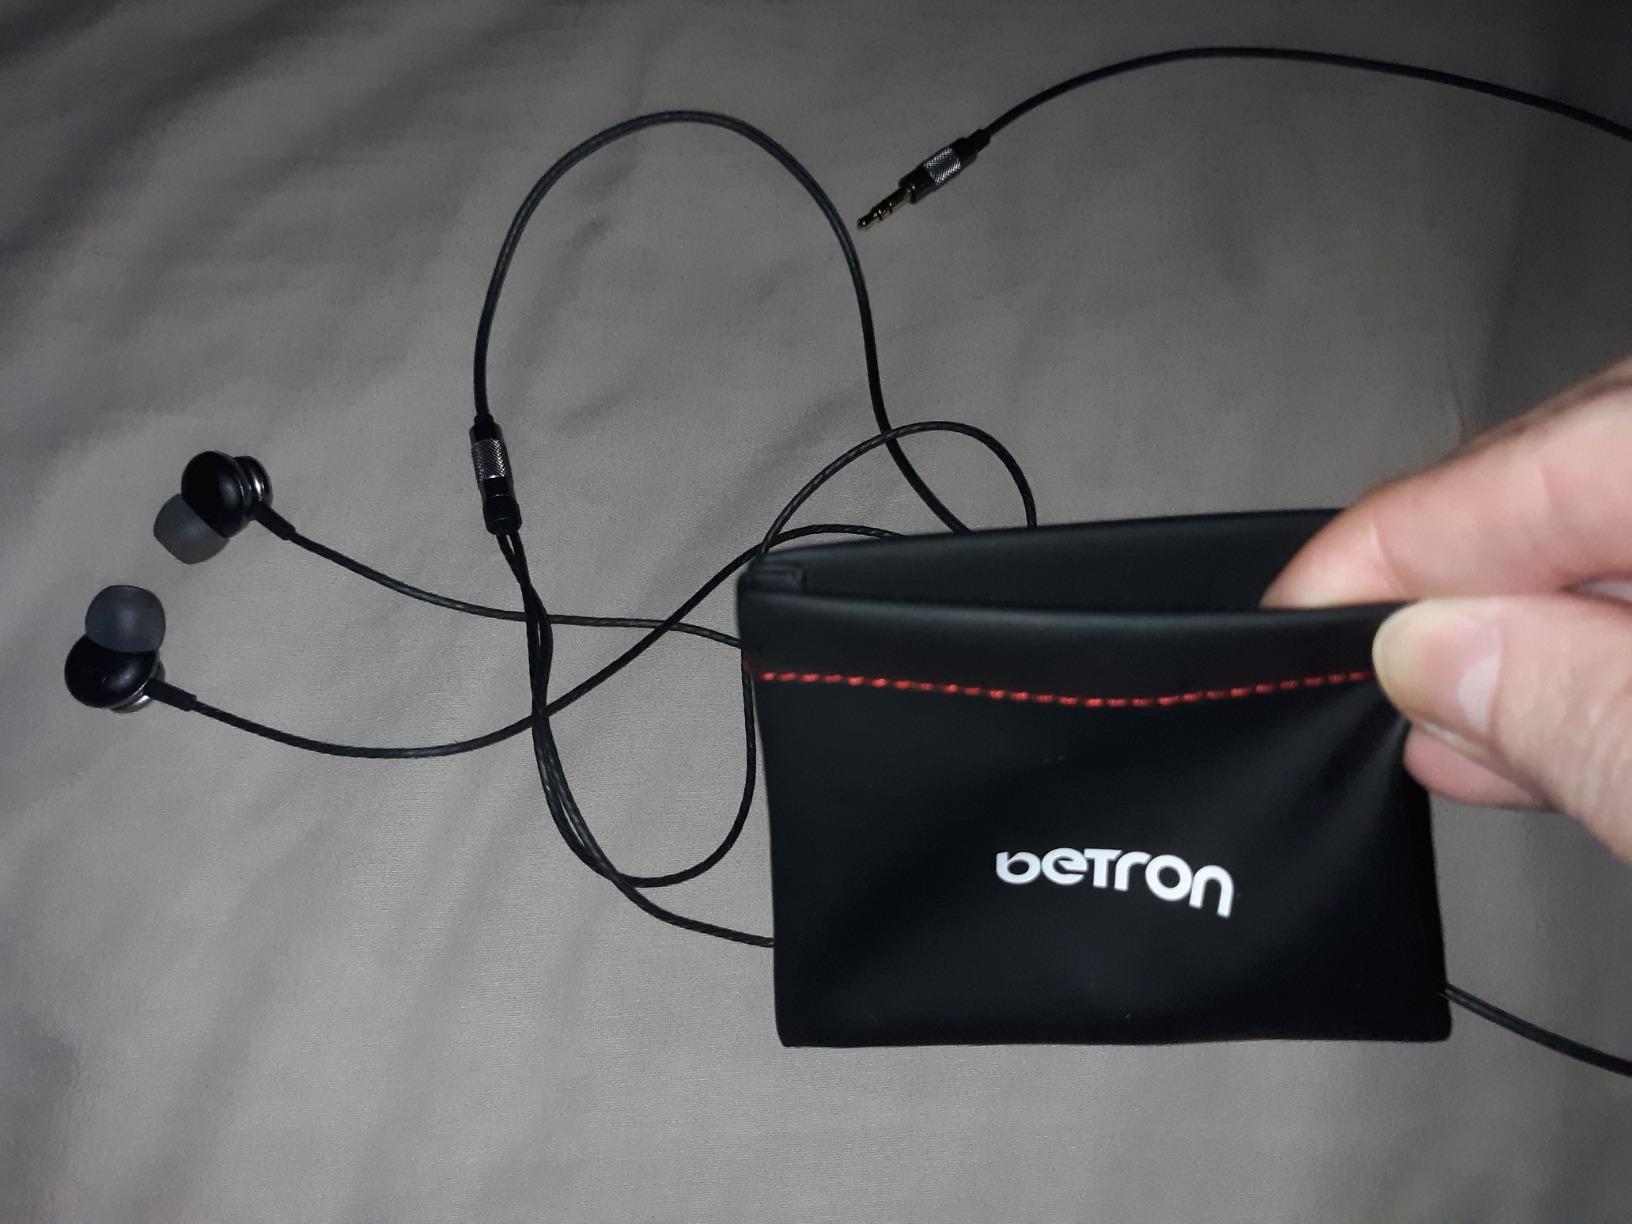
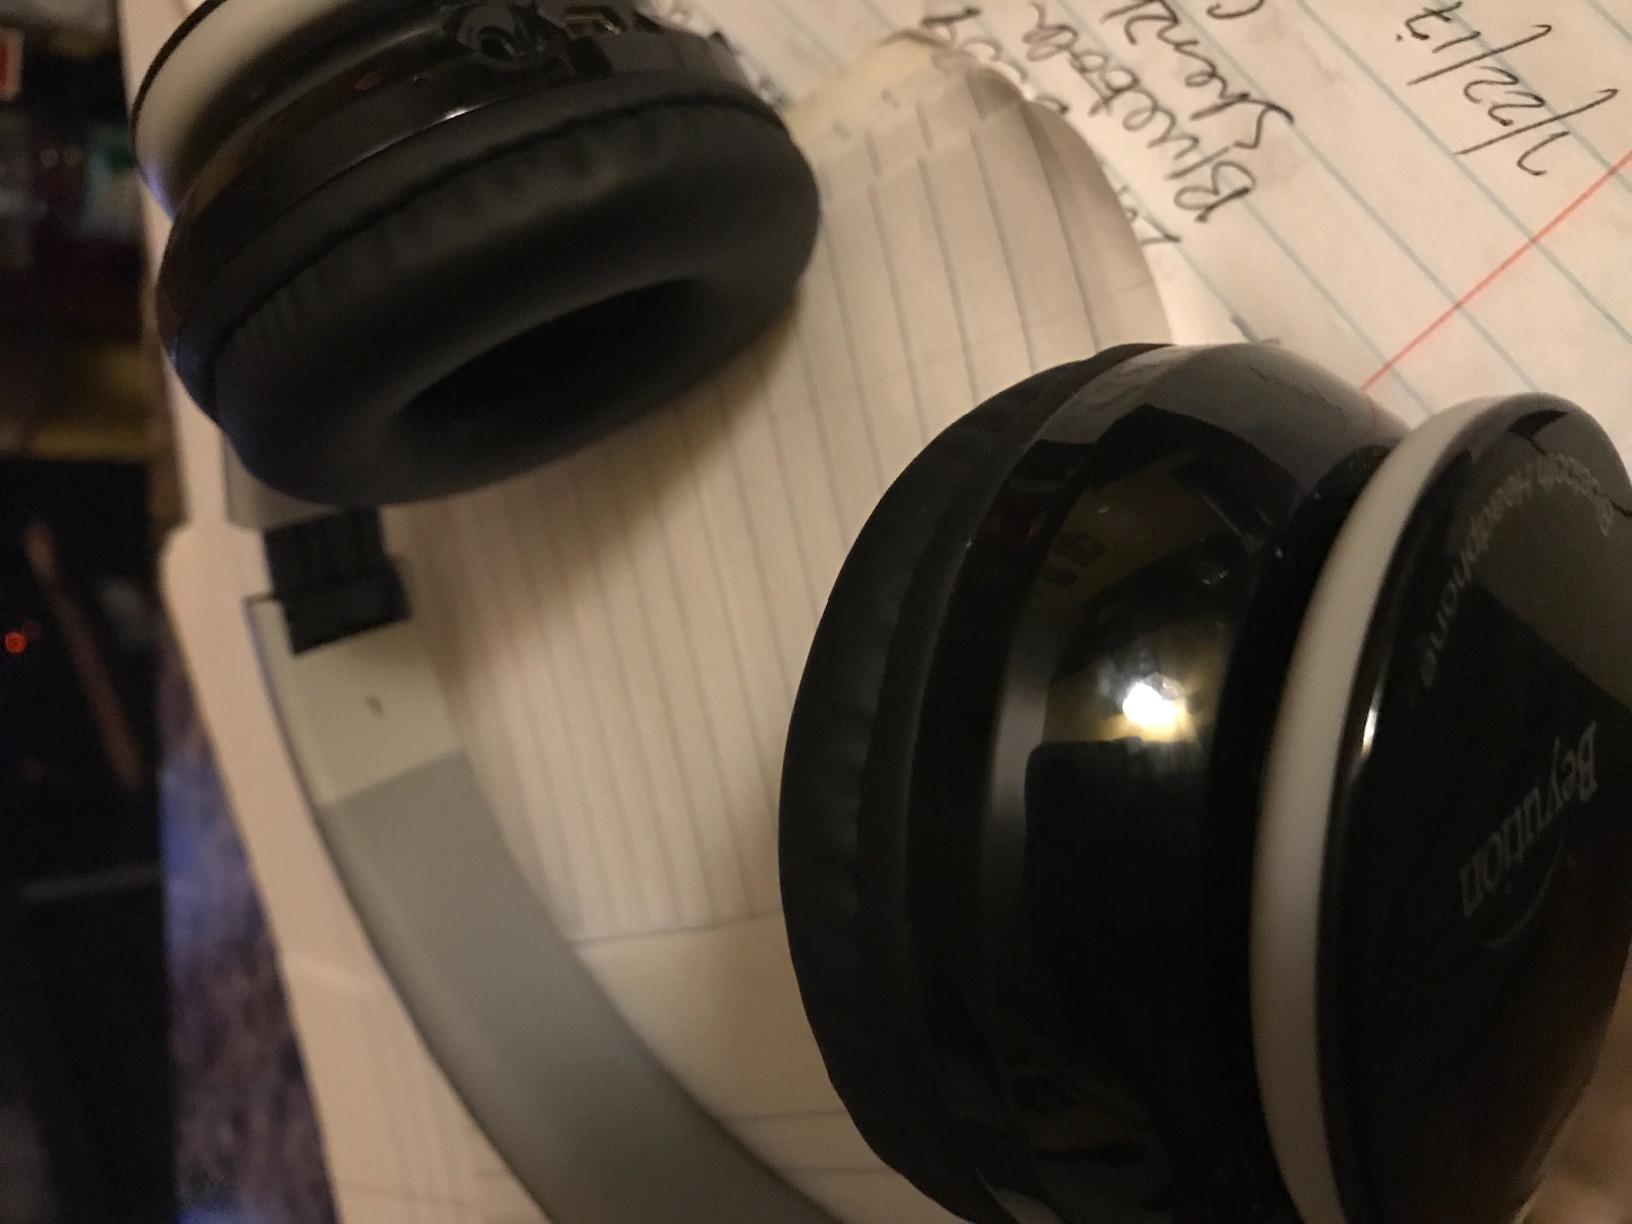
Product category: headphones
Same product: no